Navy, Army and Air Force Institutes

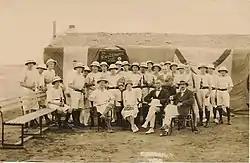
European personnel outside Kamaran Island's NAAFI canteen in 1927

As a not for profit organisation, with no shareholders to reward, NAAFI was asked to run the catering and recreational establishments needed by the armed forces. It had to make a profit for the good of the NAAFI customers - the men and women of the British Armed Forces- and so in addition it undertook to sell goods to servicemen and their families over and above those that were initially provided by the Royal Army Service Corps (RASC). The servicemen would benefit directly by getting cash rebates and discounts on purchases and indirectly through surpluses given back as a whole from each year's trading.